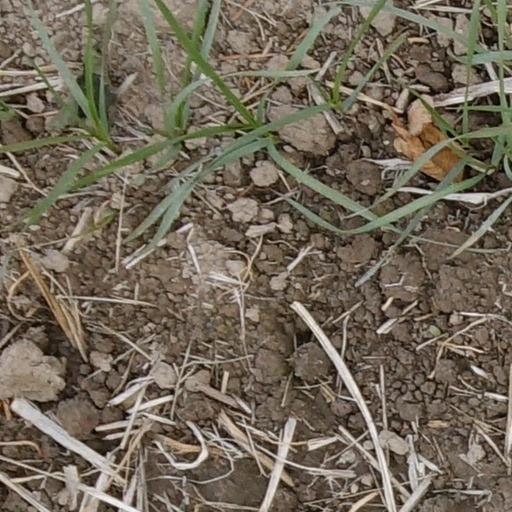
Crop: wheat